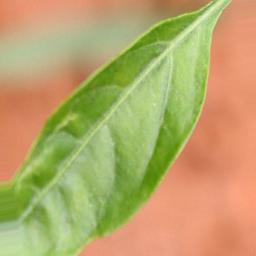
Label: healthy